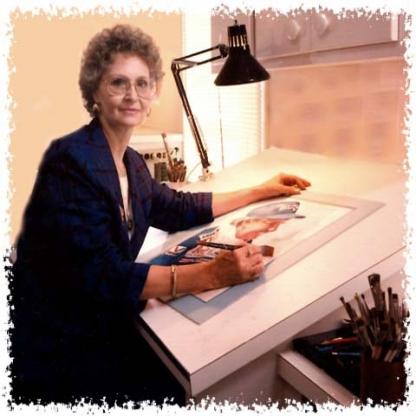
Scene: Indoor